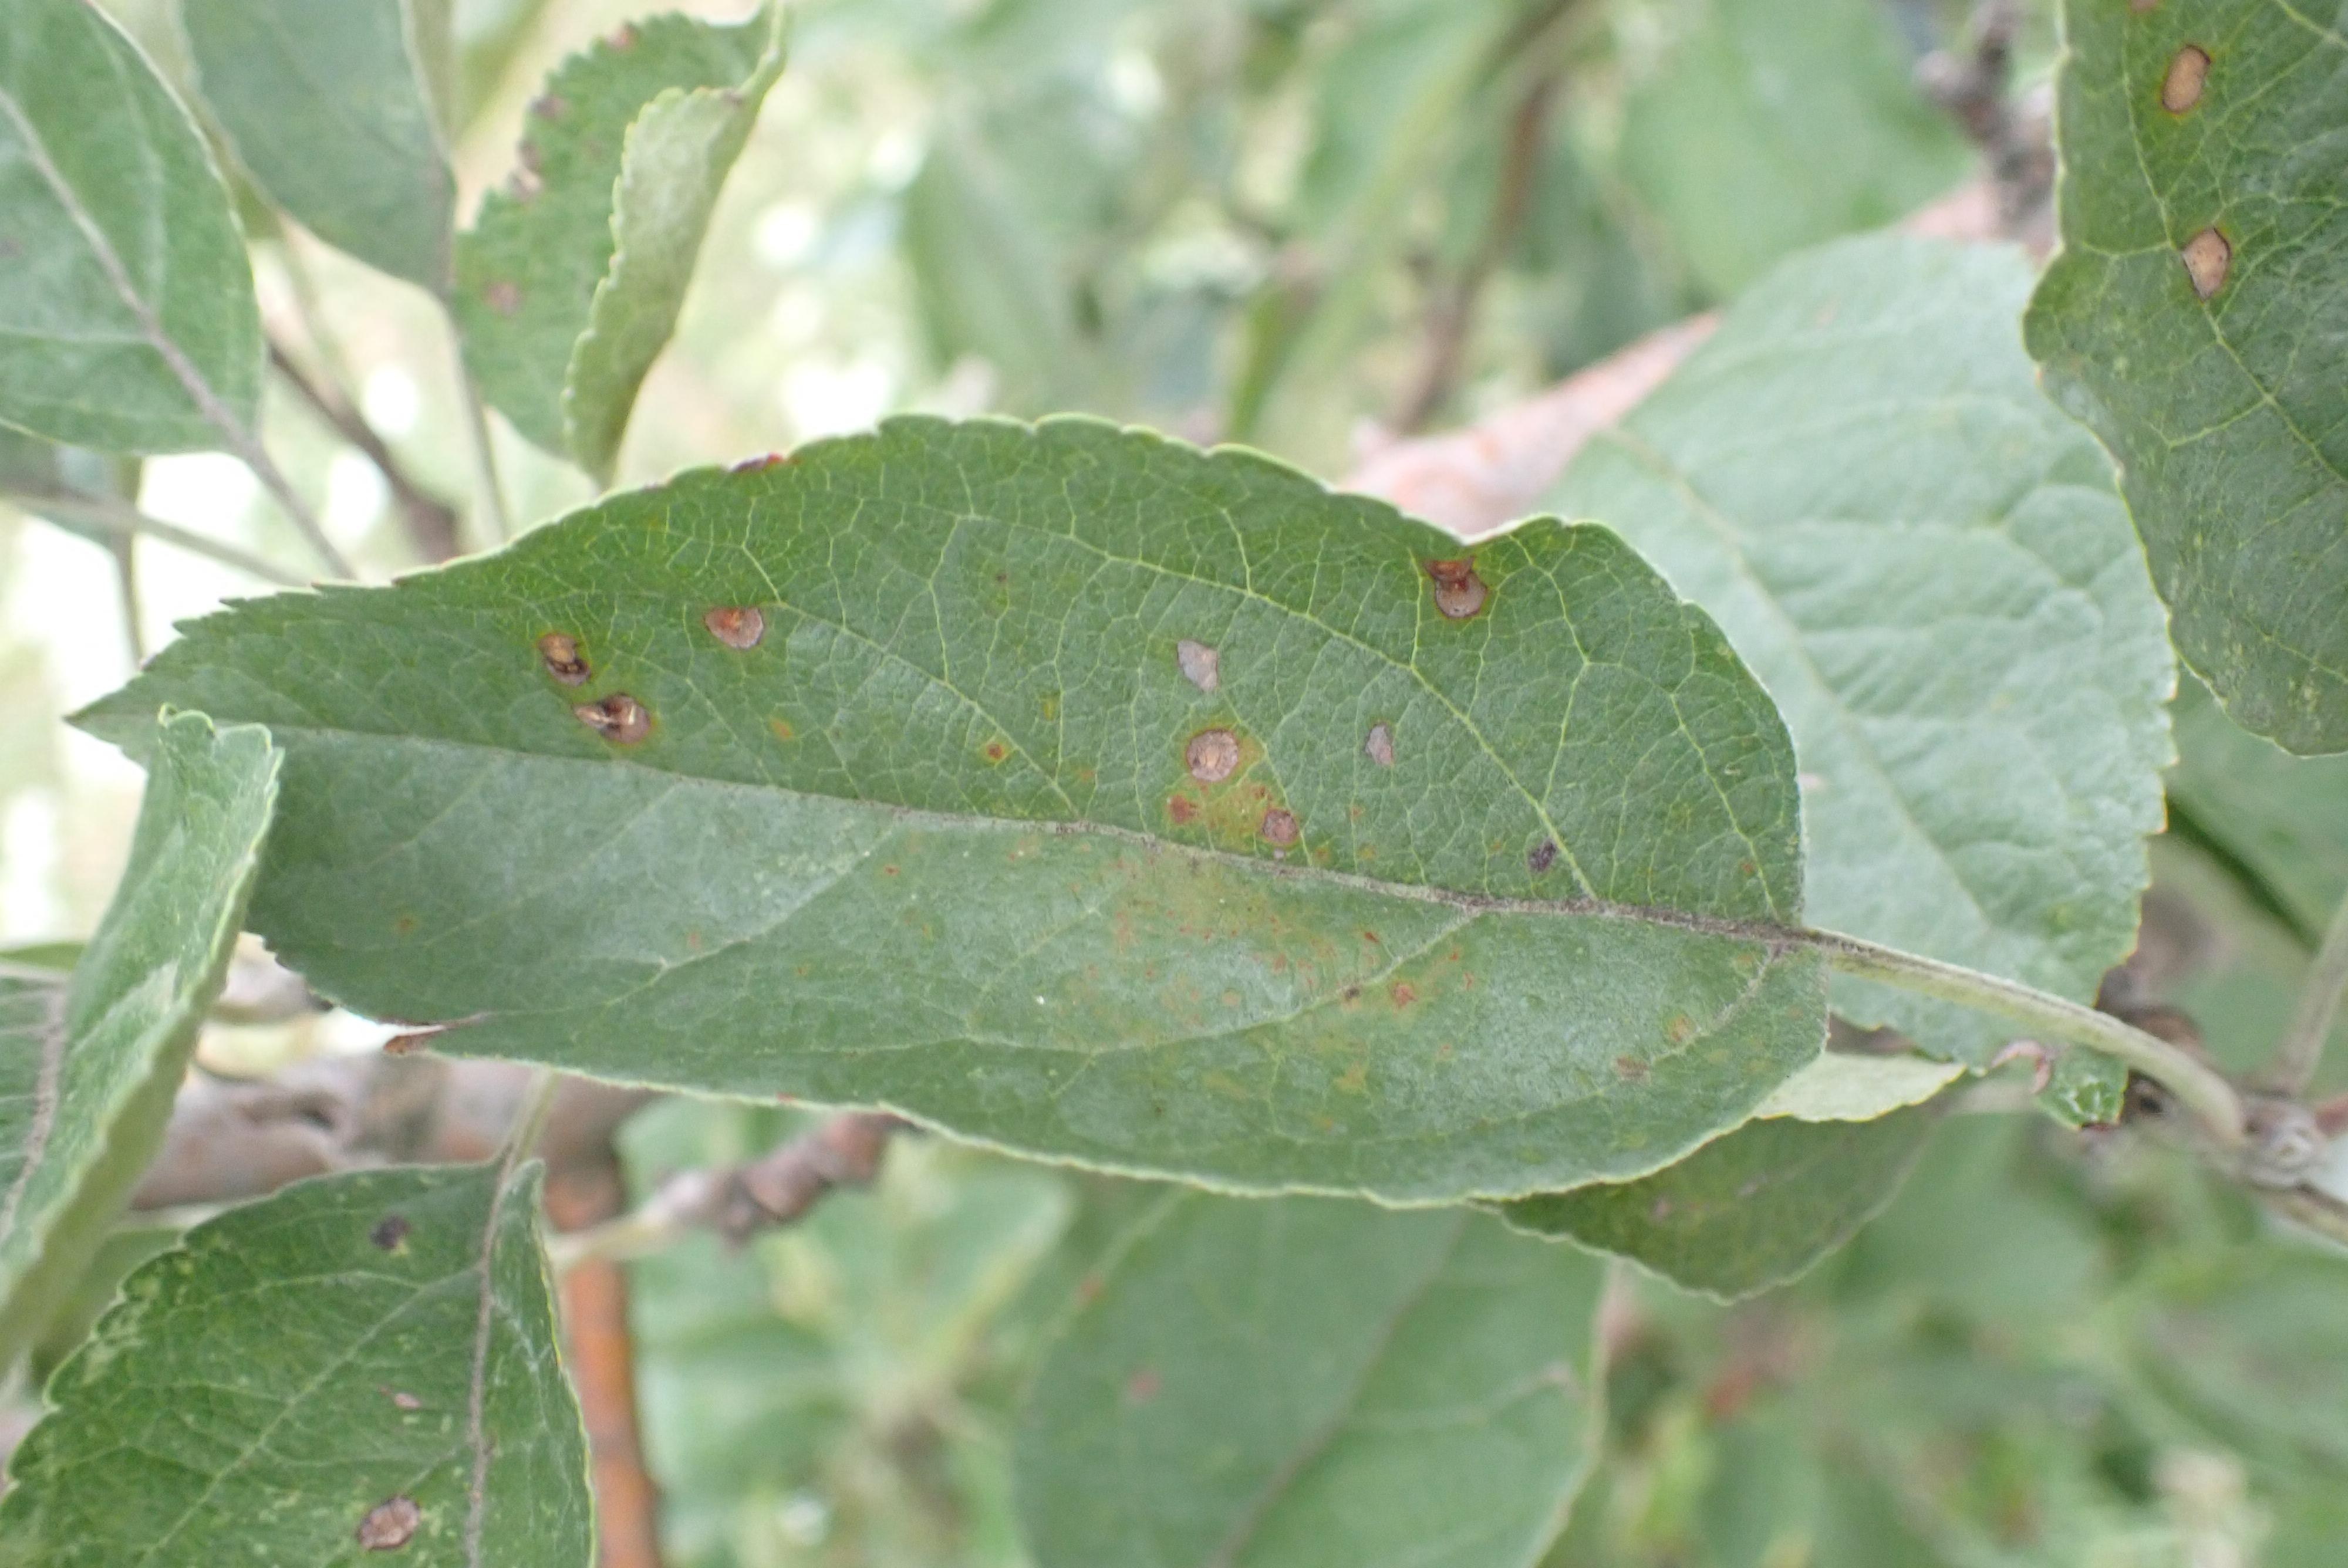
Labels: scab, frog_eye_leaf_spot